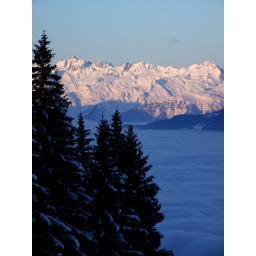
early morning shot from balcony in february 2010, clouds floating way down in the valley